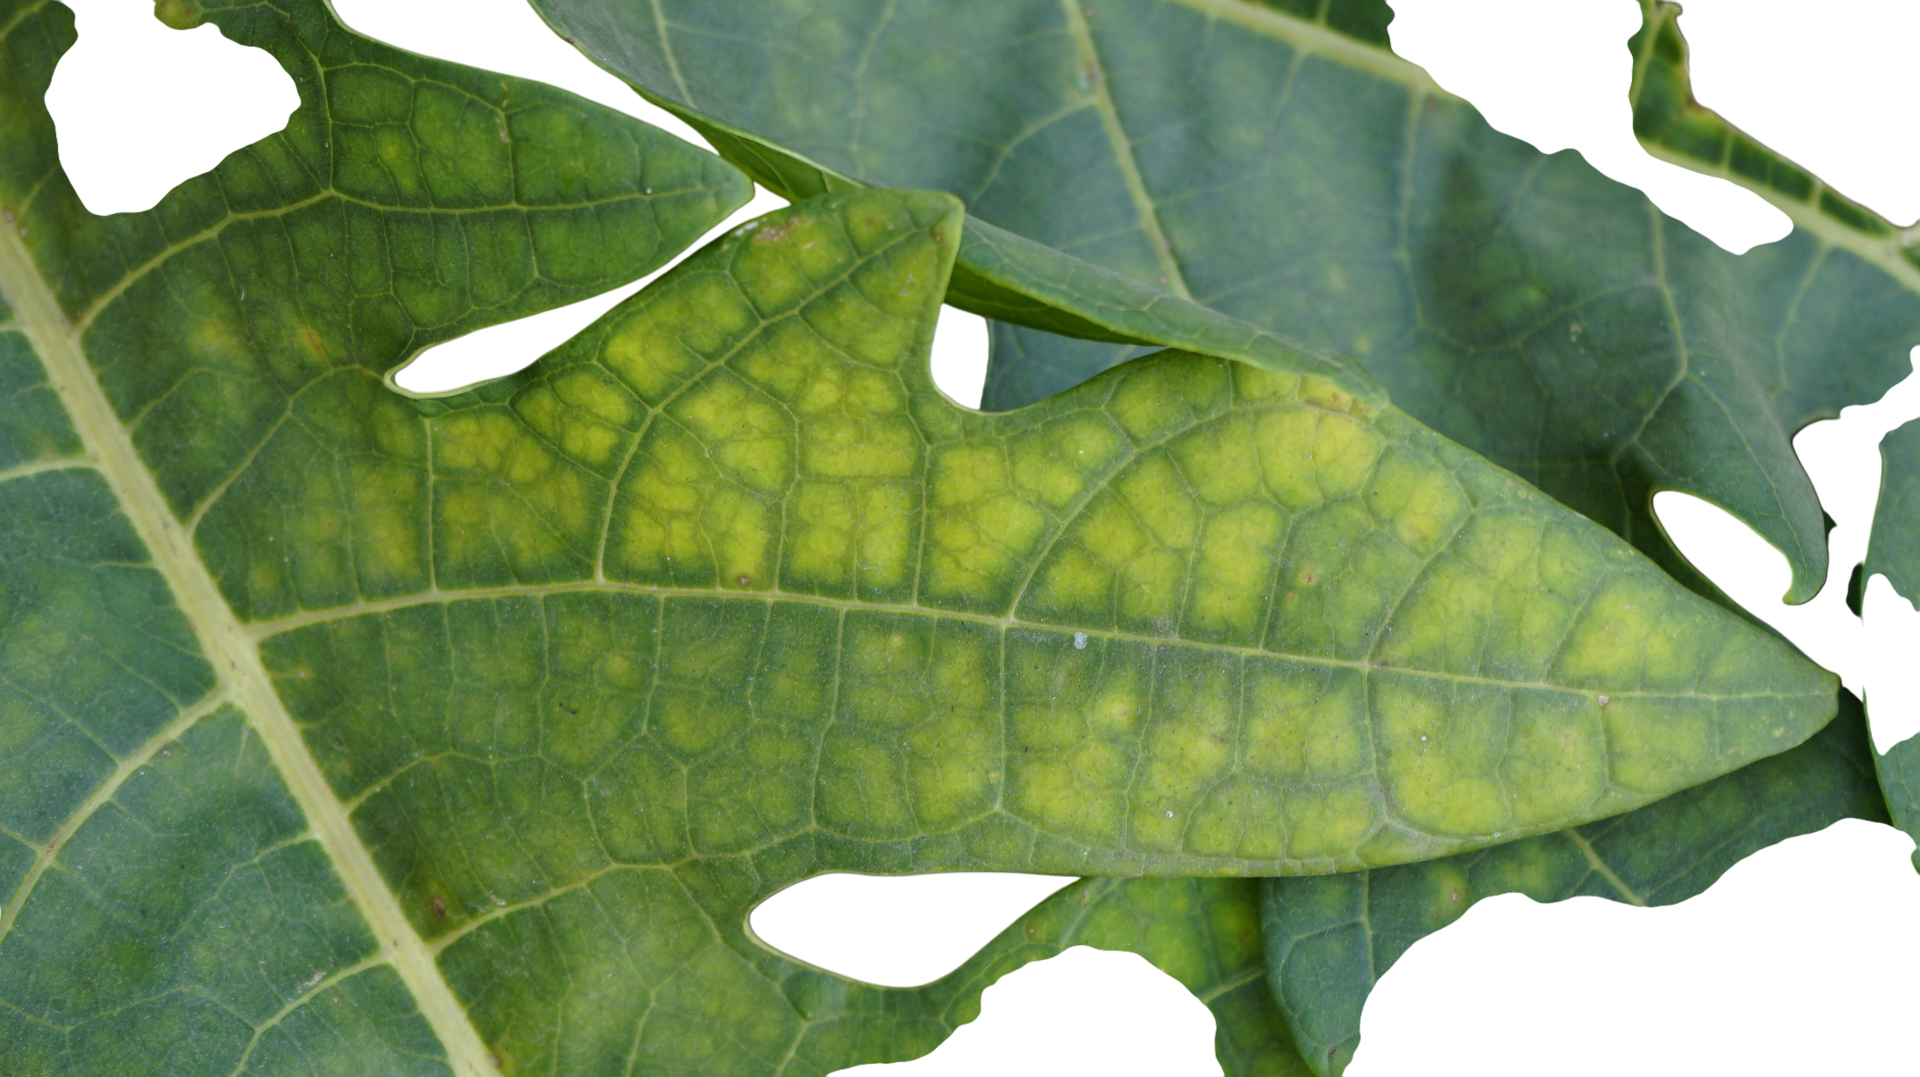
Crop: Papaya
Label: Mosaic_Virus